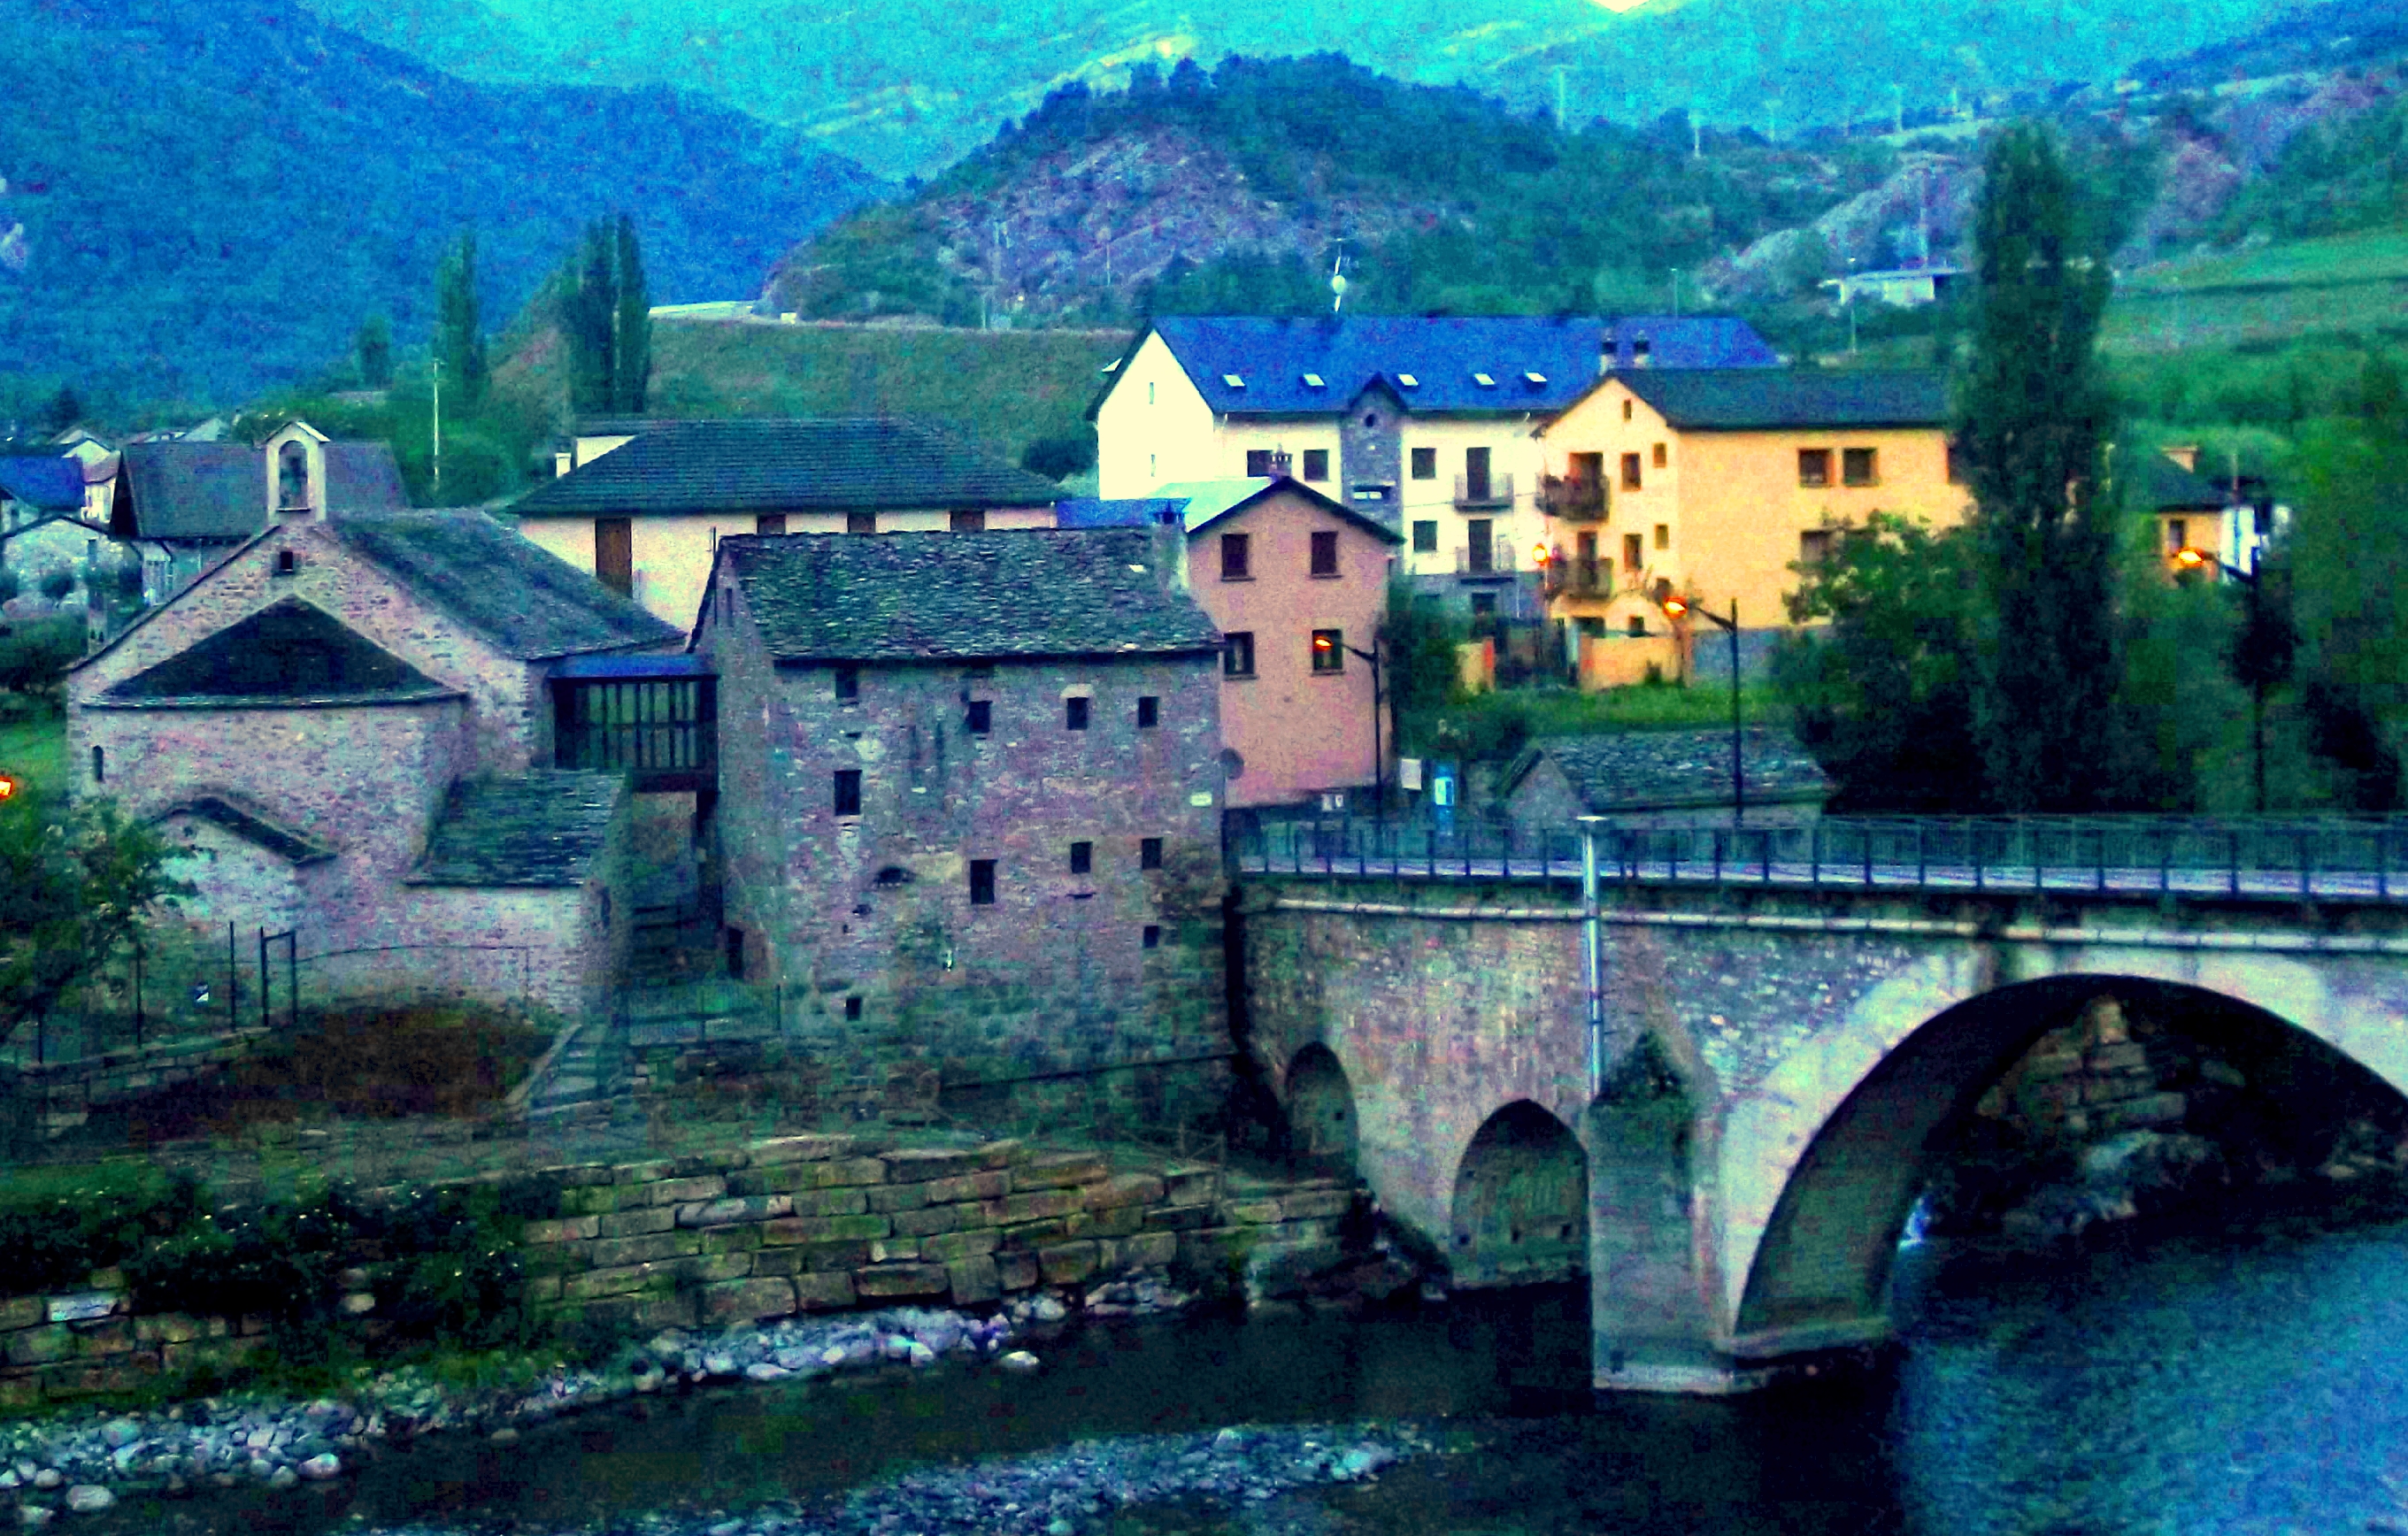
bridge, town, river, village, waterway